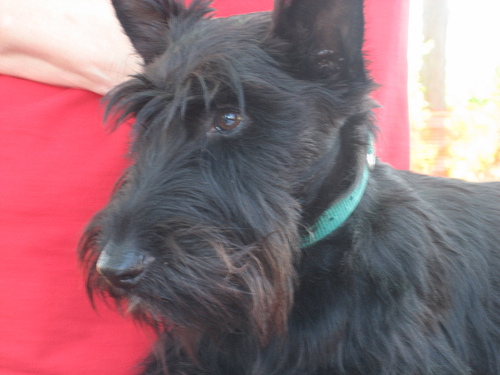
Animal: dog
Breed: scottish_terrier